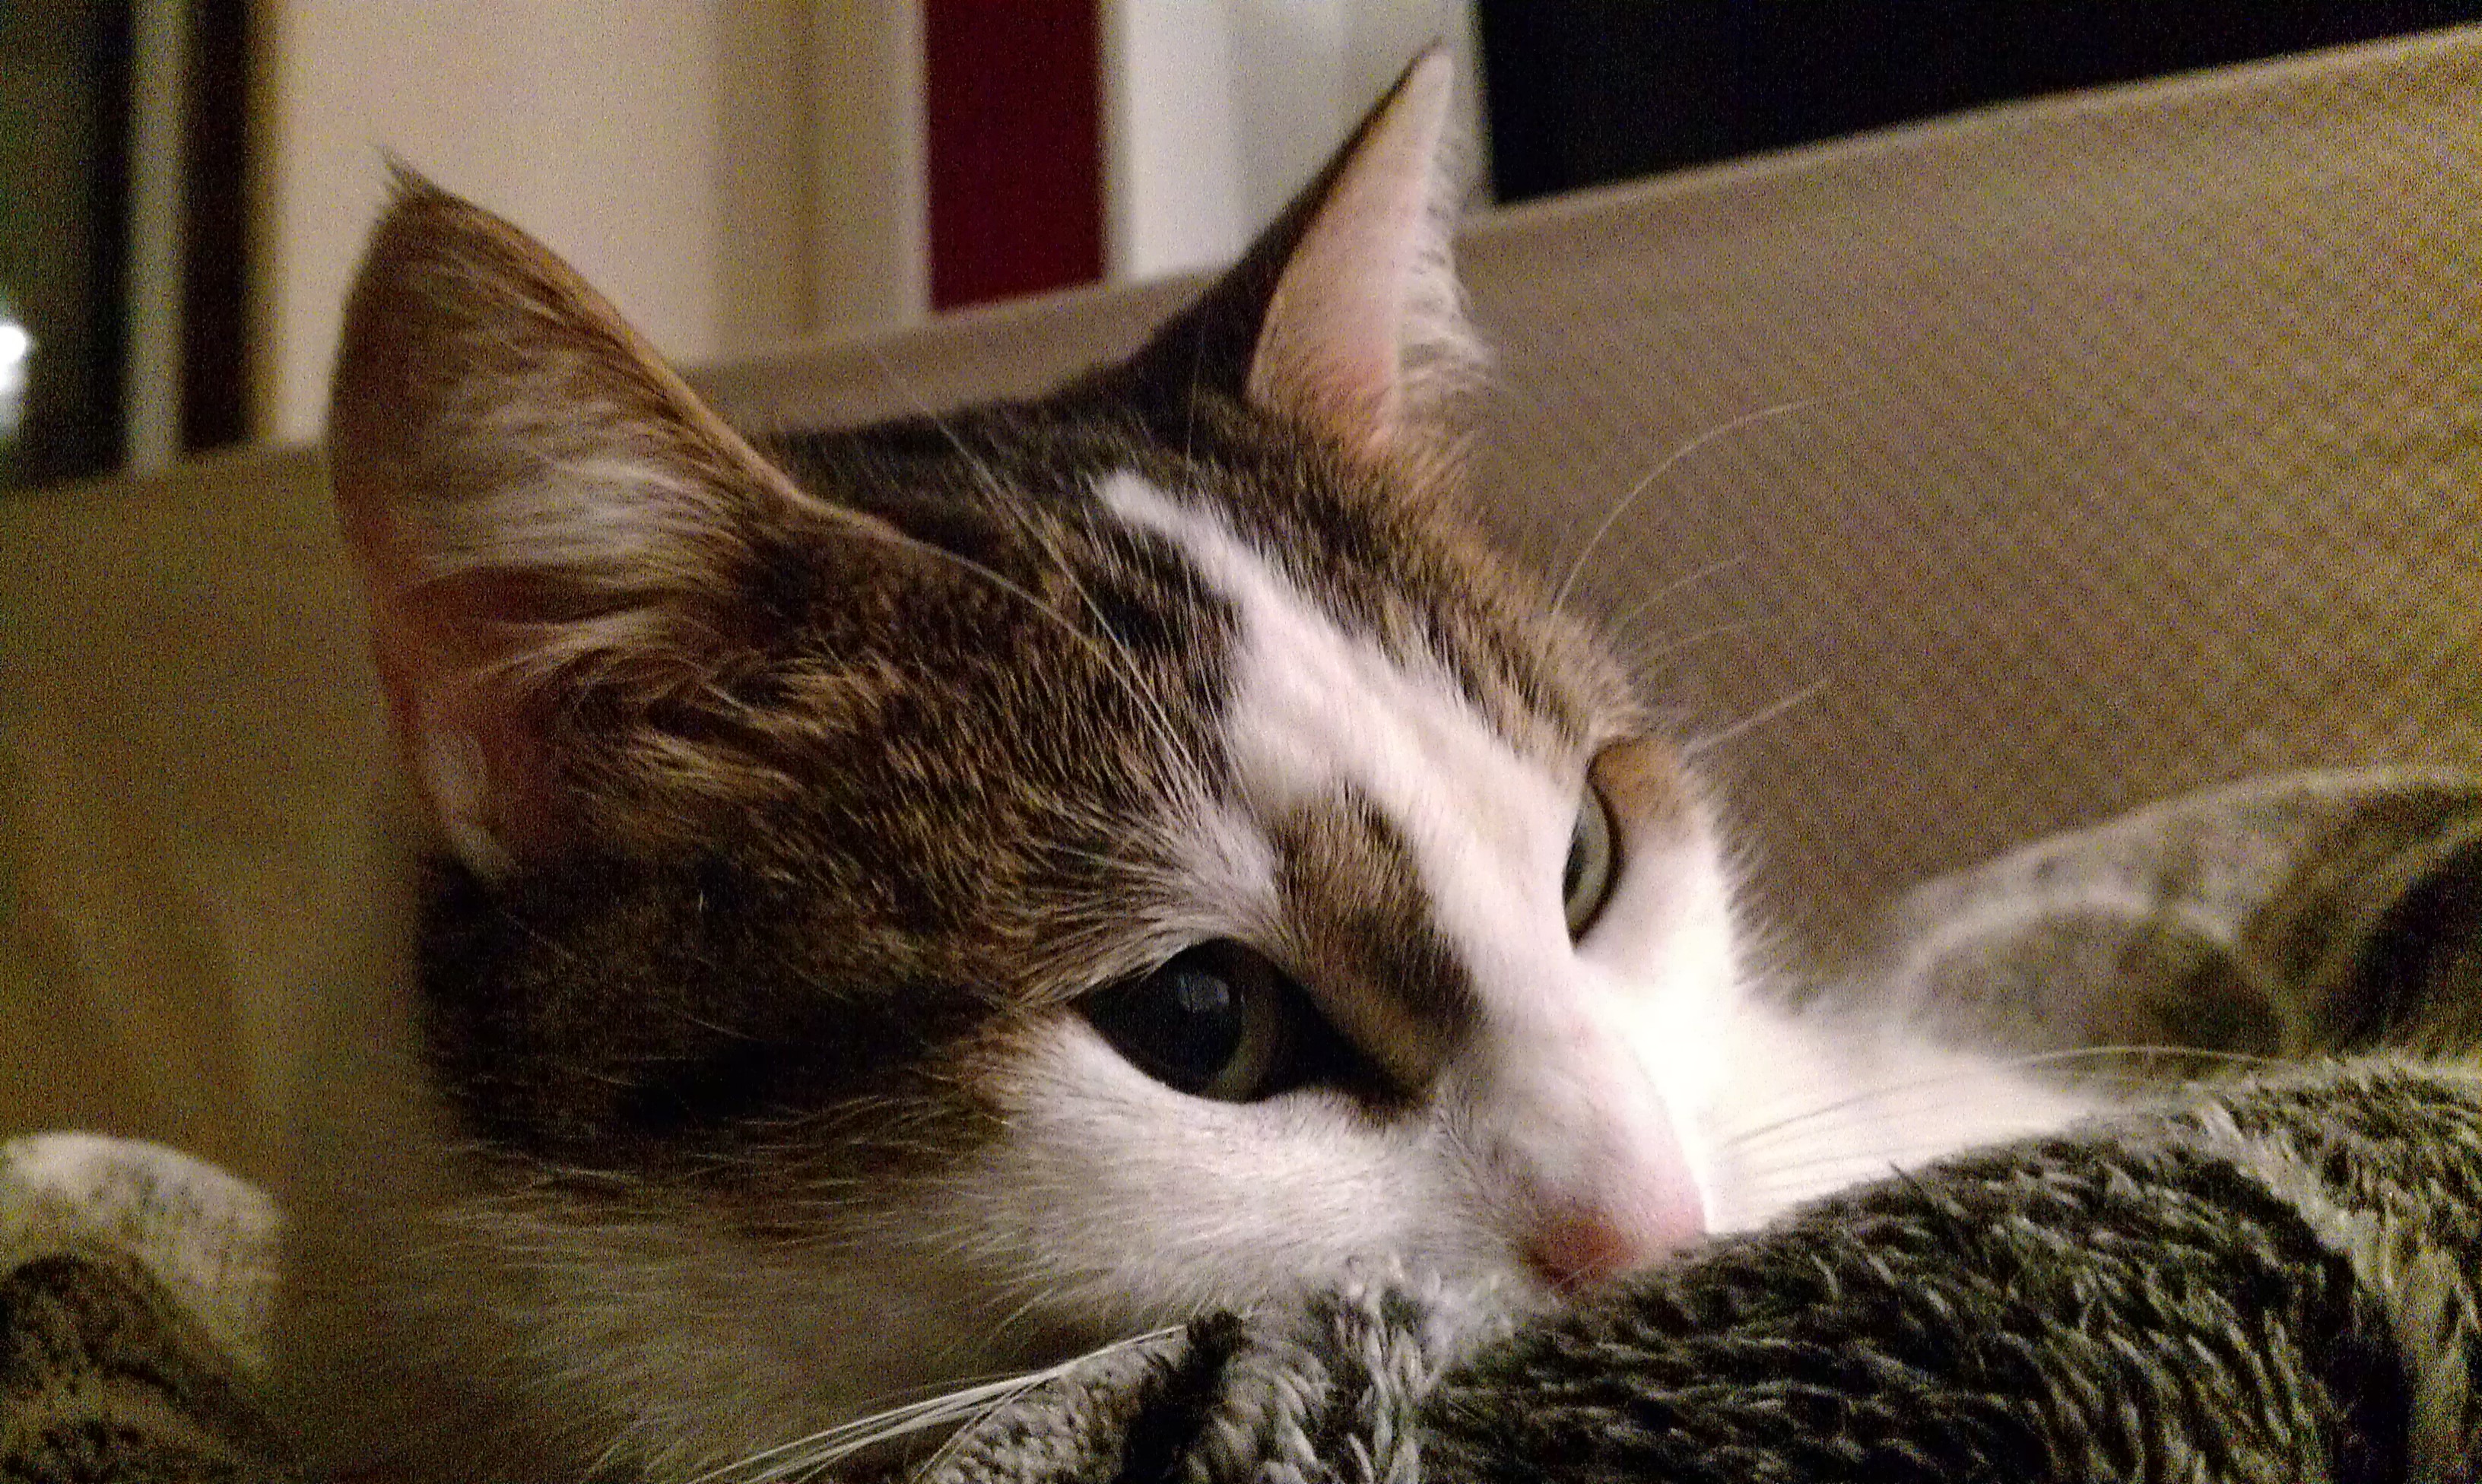
animal, cute, pet, fluffy, kitten, cat, feline, mammal, face, nose, whiskers, kitty, furry, ears, head, vertebrate, soft, domestic, cuddly, adorable, european shorthair, small to medium sized cats, cat like mammal, domestic short haired cat